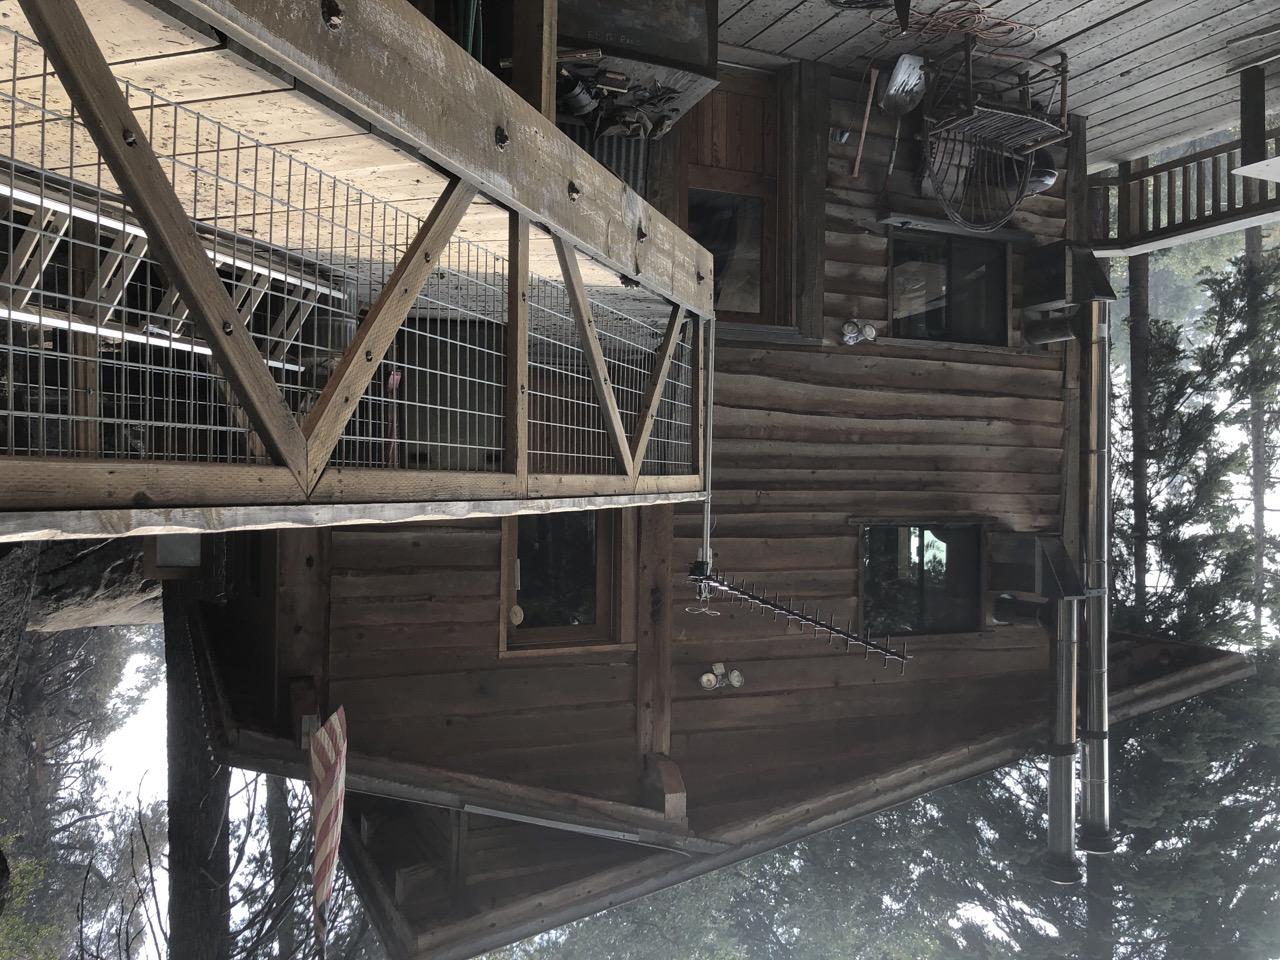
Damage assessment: no_damage